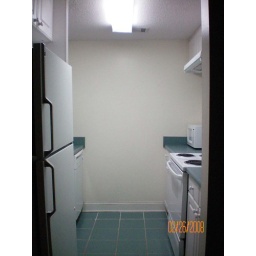
The kitchen in the second house. The sink is across from the stove. The walls are now a soft yellow color.